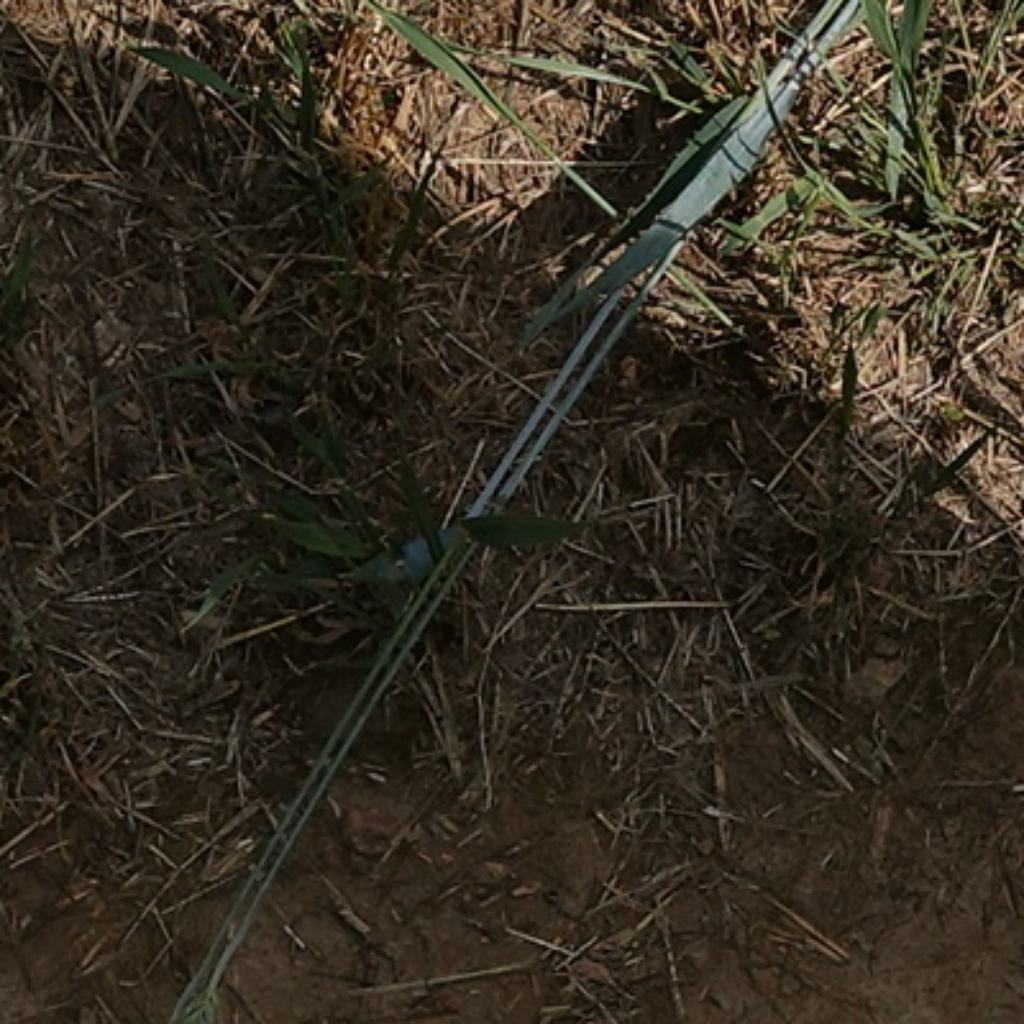
Country: France
Location: VLB
Wheat development stage: Filling